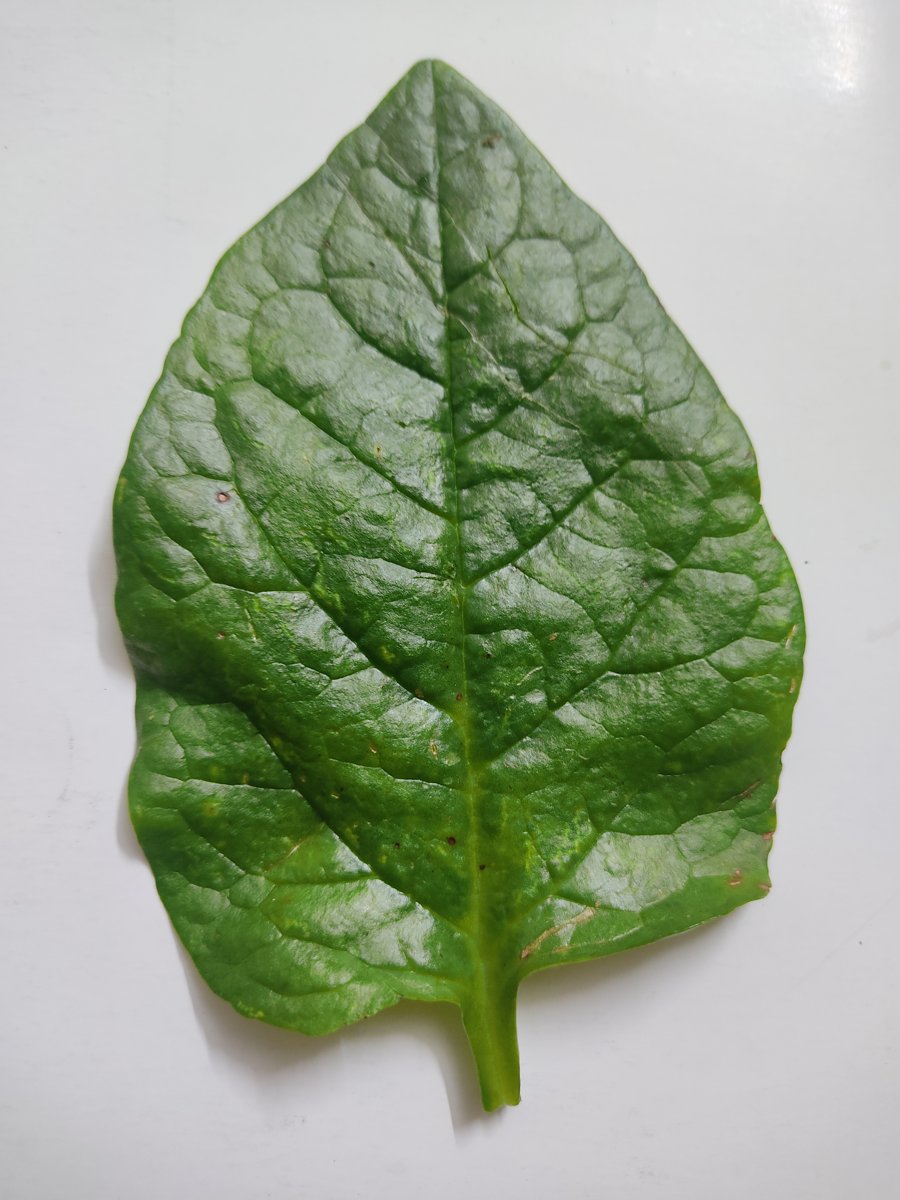
Label: Healthy-Leaf